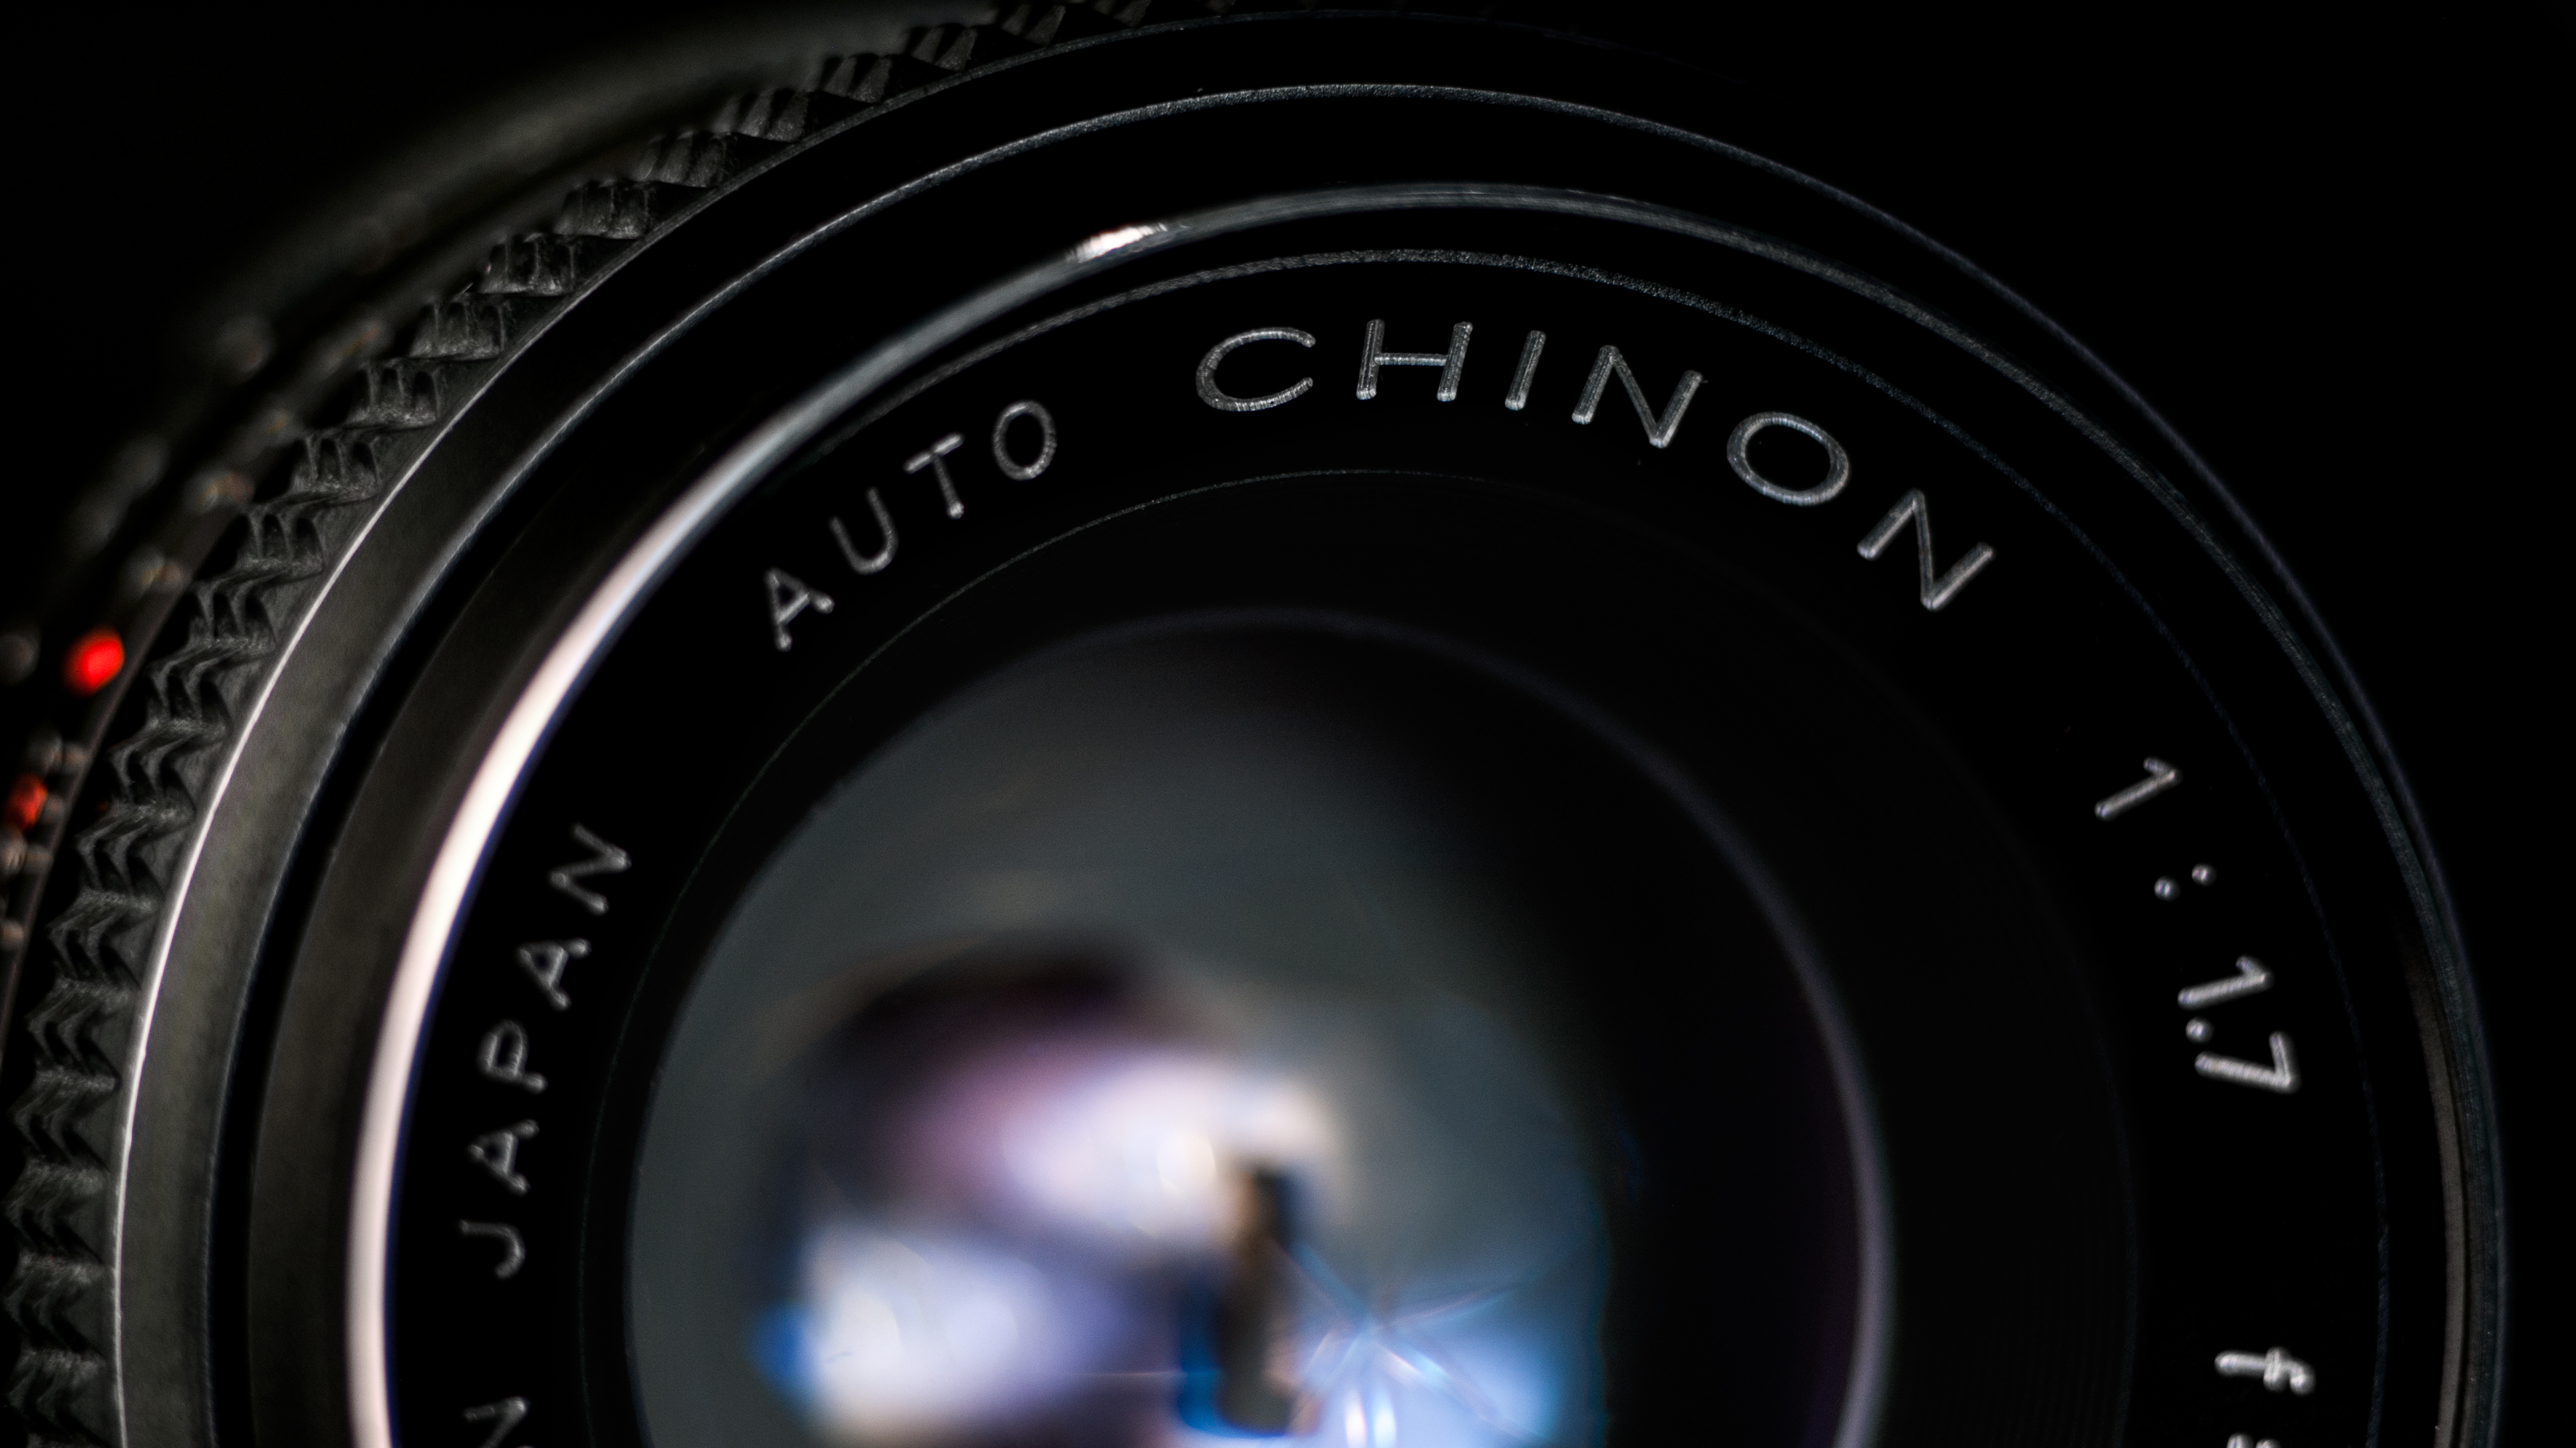
light, car, camera, photography, vintage, wheel, ring, purple, photo, orange, red, vehicle, lens, umbrella, macro, smooth, auto, blue, black, speed, japan, tire, grey, cool image, video, 50mm, focus, rim, mm, 14, 1, ii, prime, sony, tubes, hd, strobe, strobes, manual, kit, 55, 17, f, alpha, camera lens, softbox, standard, chinon, version, 19, m42, 55mm, jupiter, rubber, a330, jupiter37a, 37a, ebay, industries, bellami, 560, yn, fringing, 460, f17, knurled, bellamihd, city car, automobile make, automotive tire